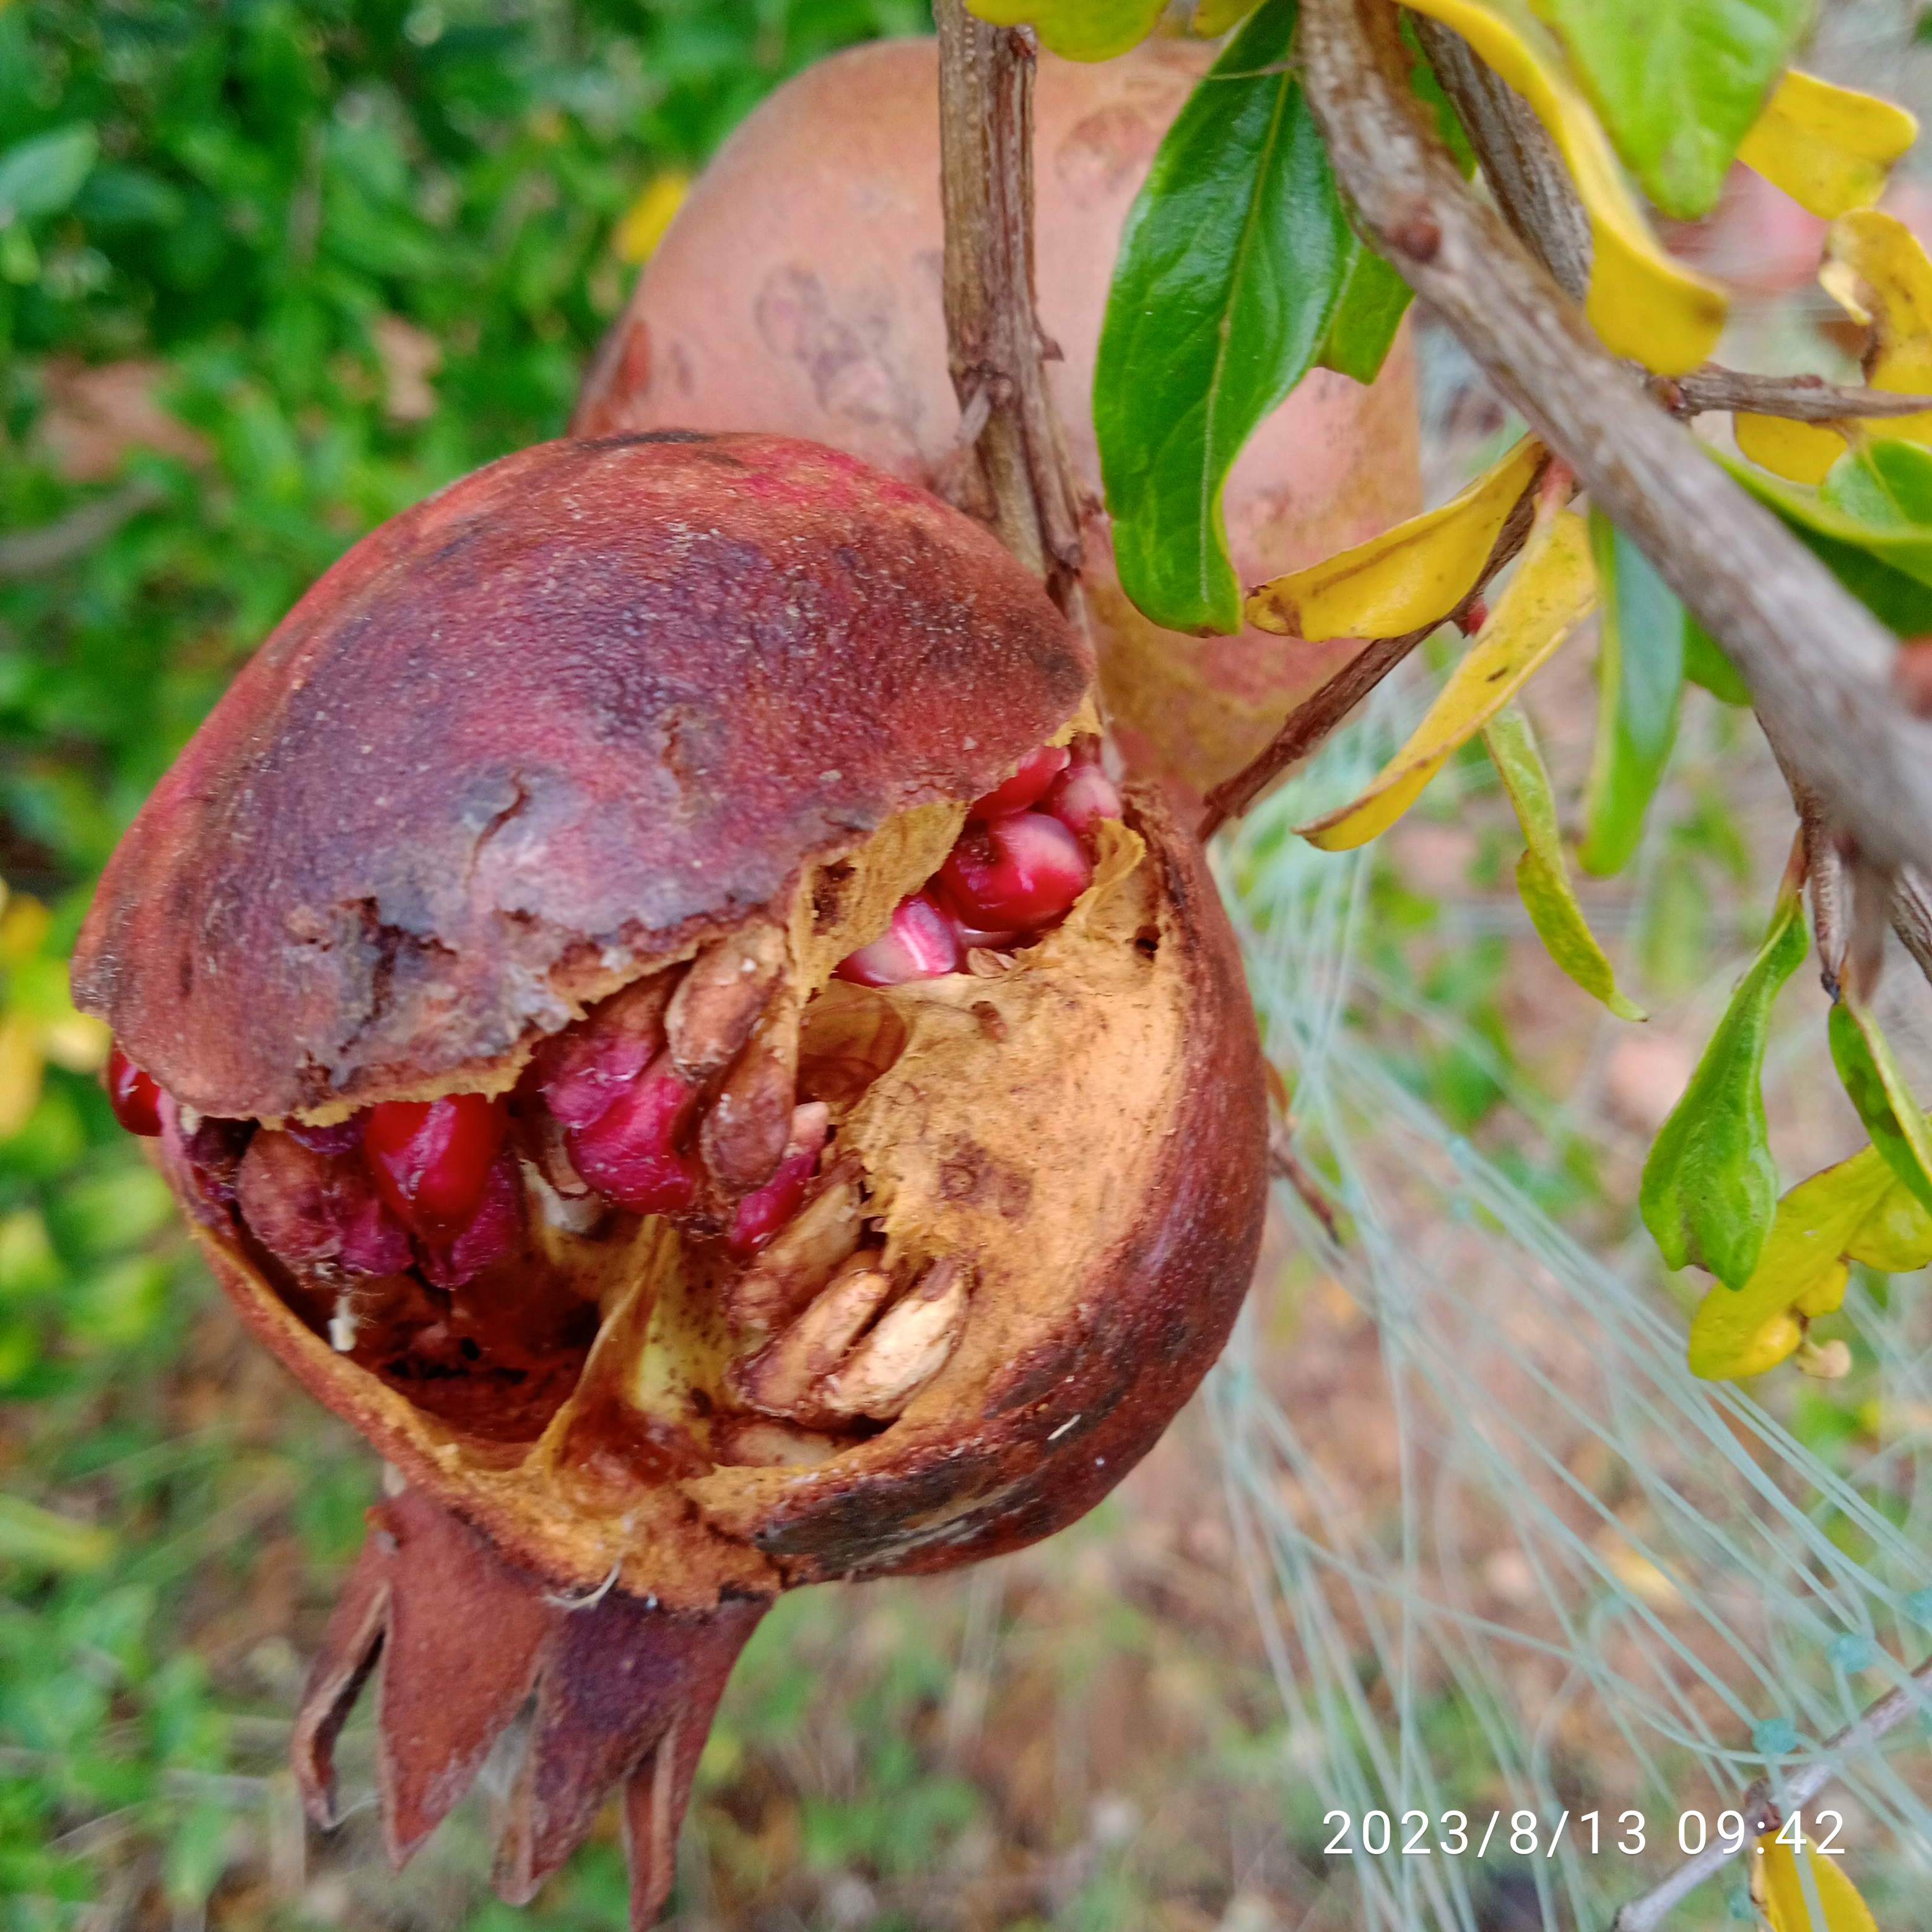
Label: Bacterial_Blight